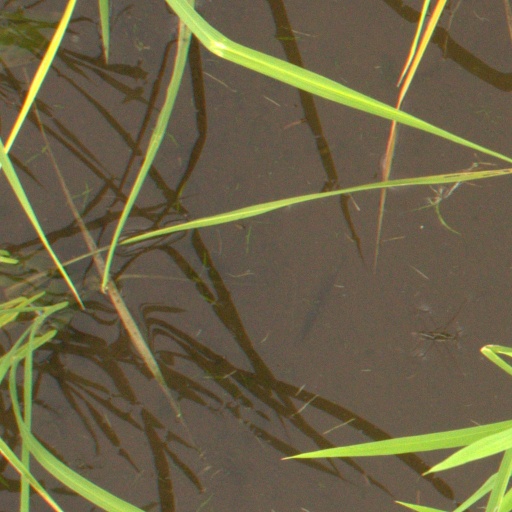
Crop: rice